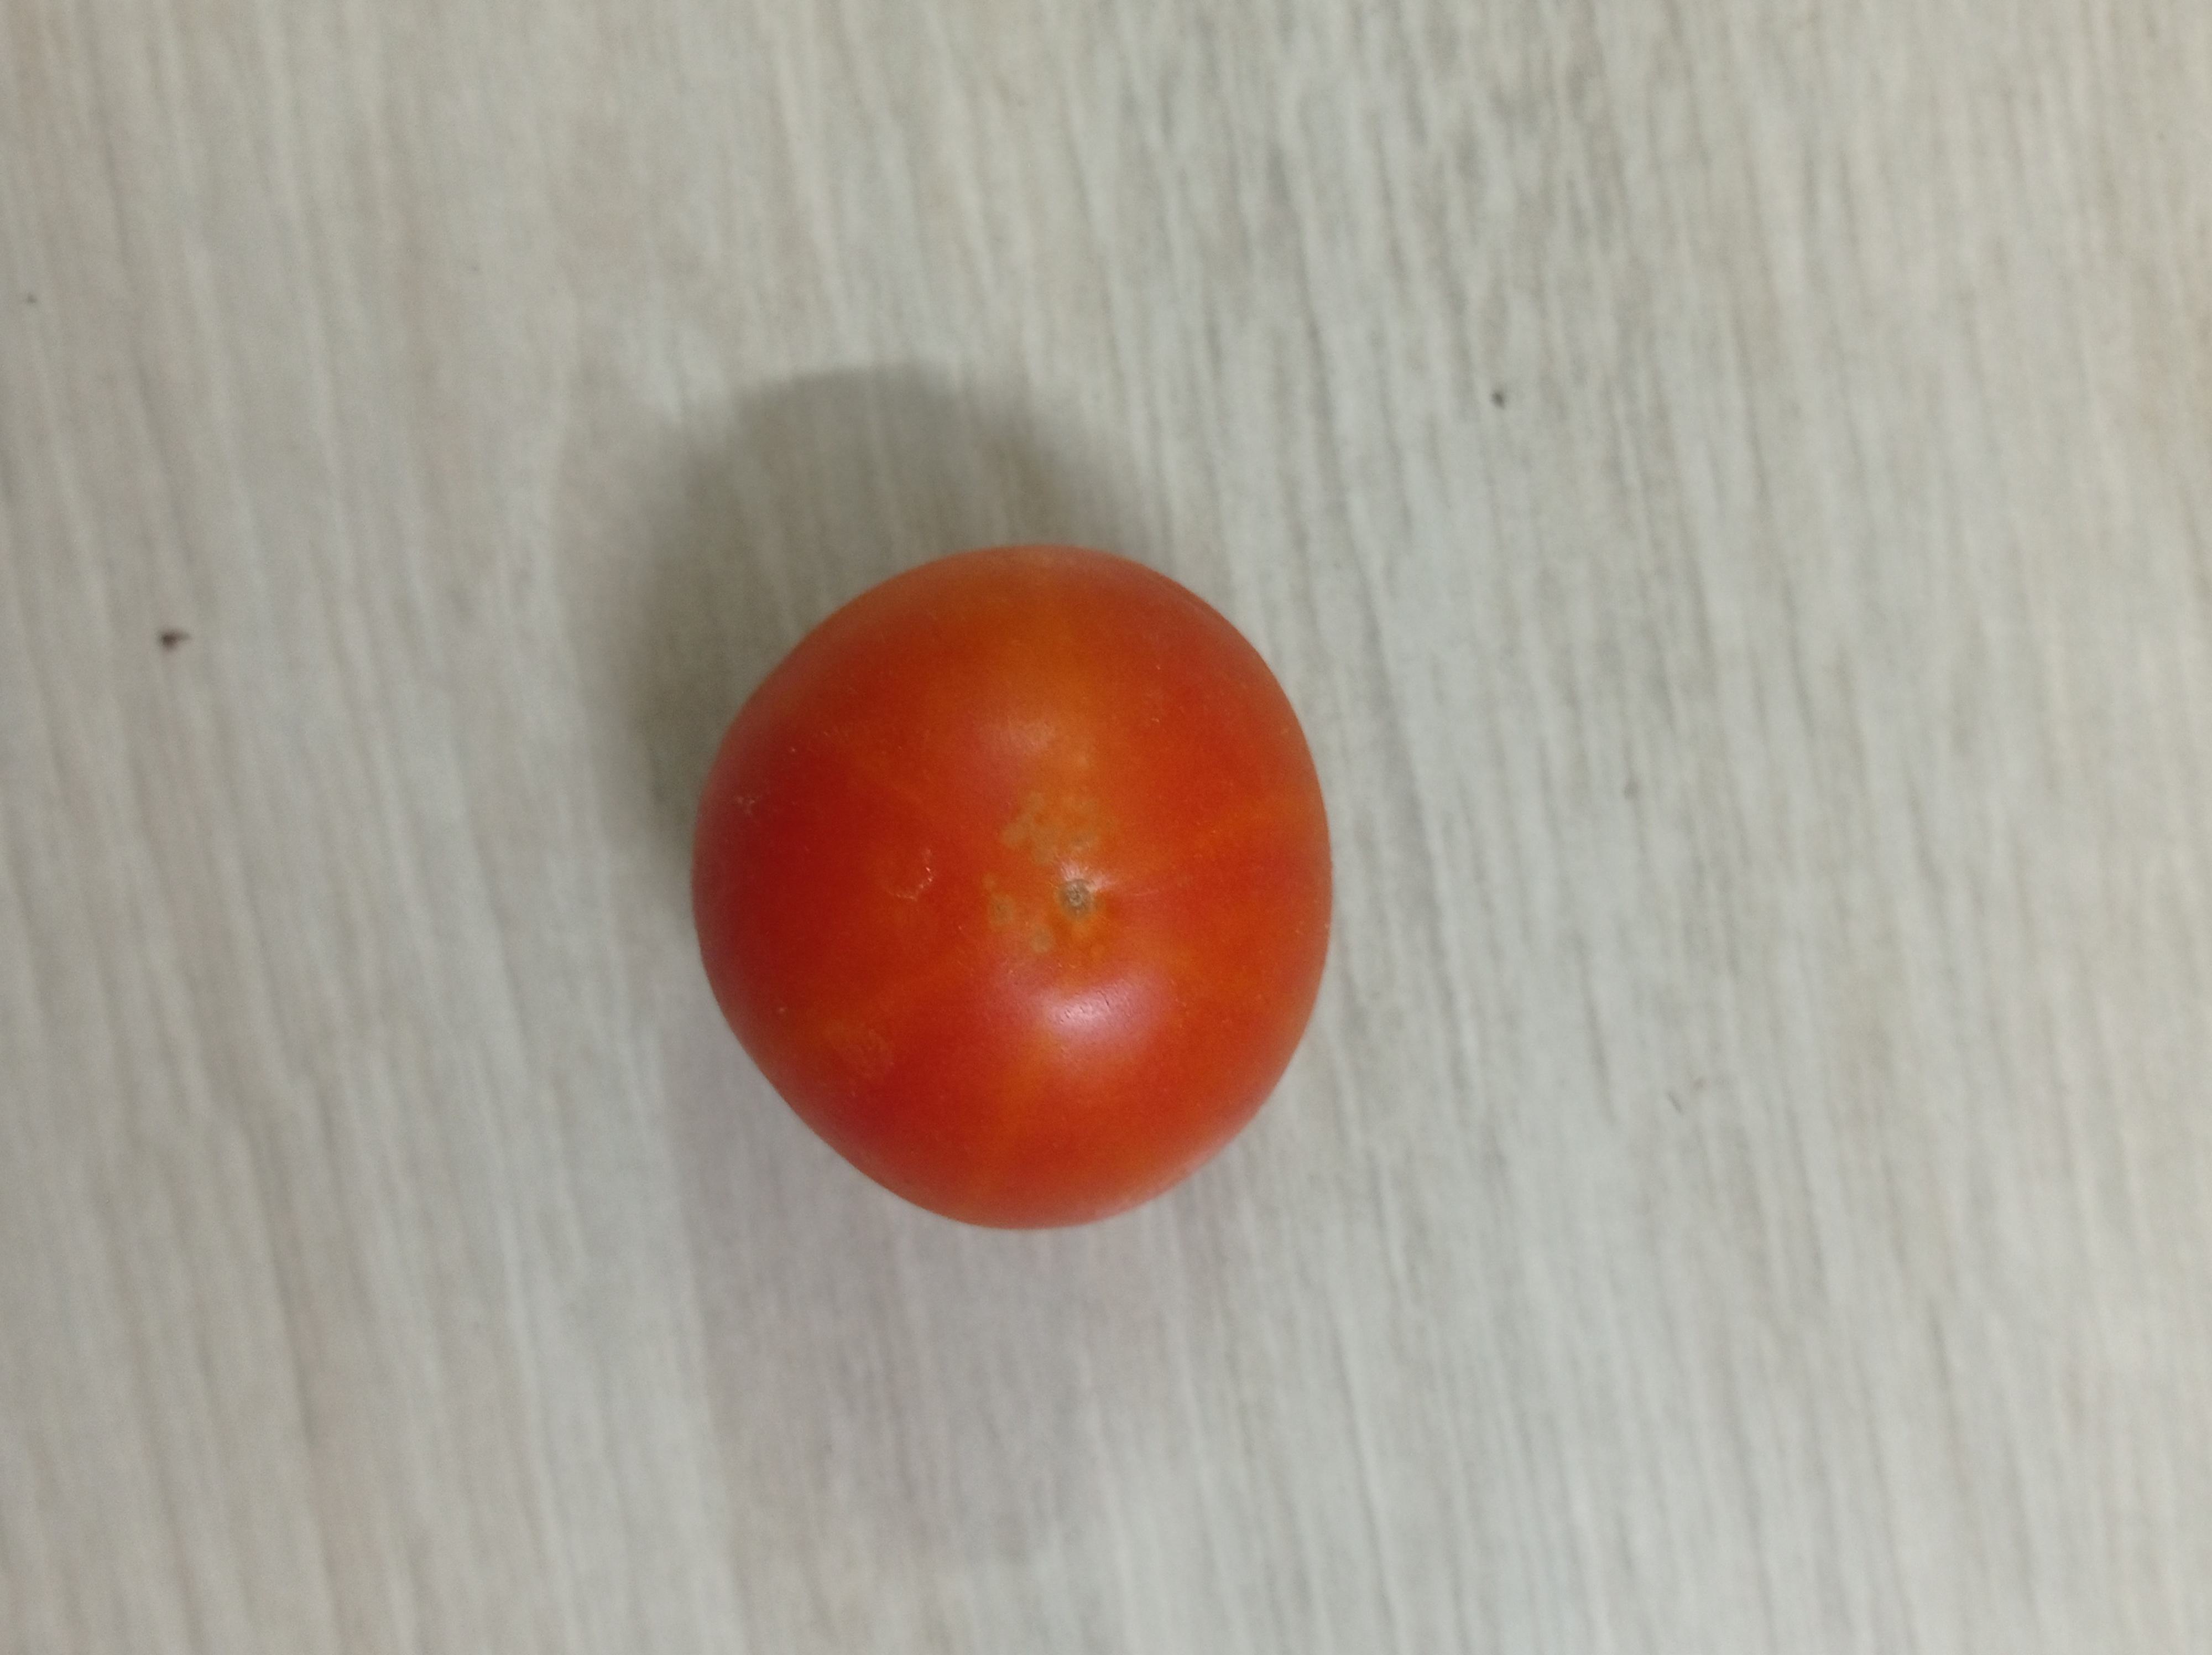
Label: Fresh